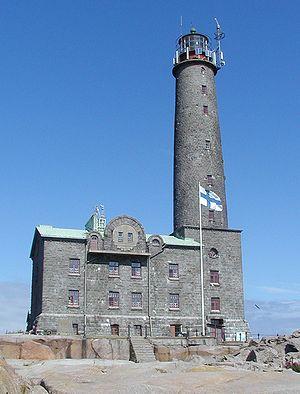
Gustaf Florentin Granholm est un architecte finlandais.